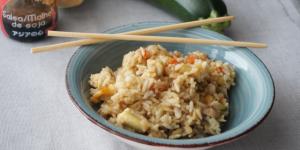
arroz frito japones